John W. Fewell

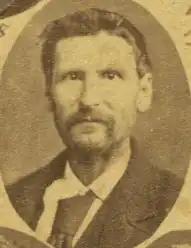
John W. Fewell from the Mississippi Legislature 1878 composite

John Woodbury Fewell (October 18, 1844 - December 26, 1906) was a Confederate officer, lawyer, politician, and judge in Mississippi. He was elected to the Mississippi Senate in 1875 and also served as a delegate at the 1890 Mississippi Constitutional Convention.